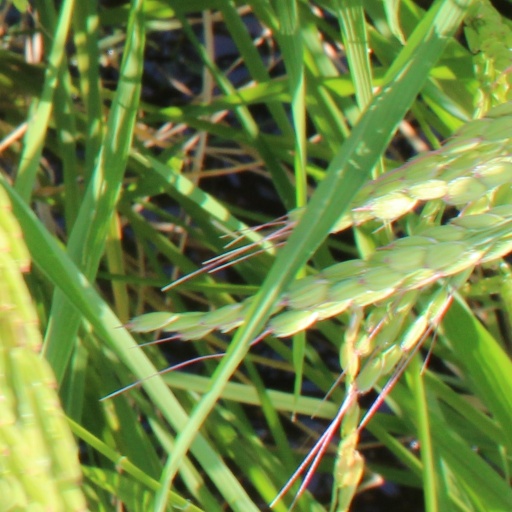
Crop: rice